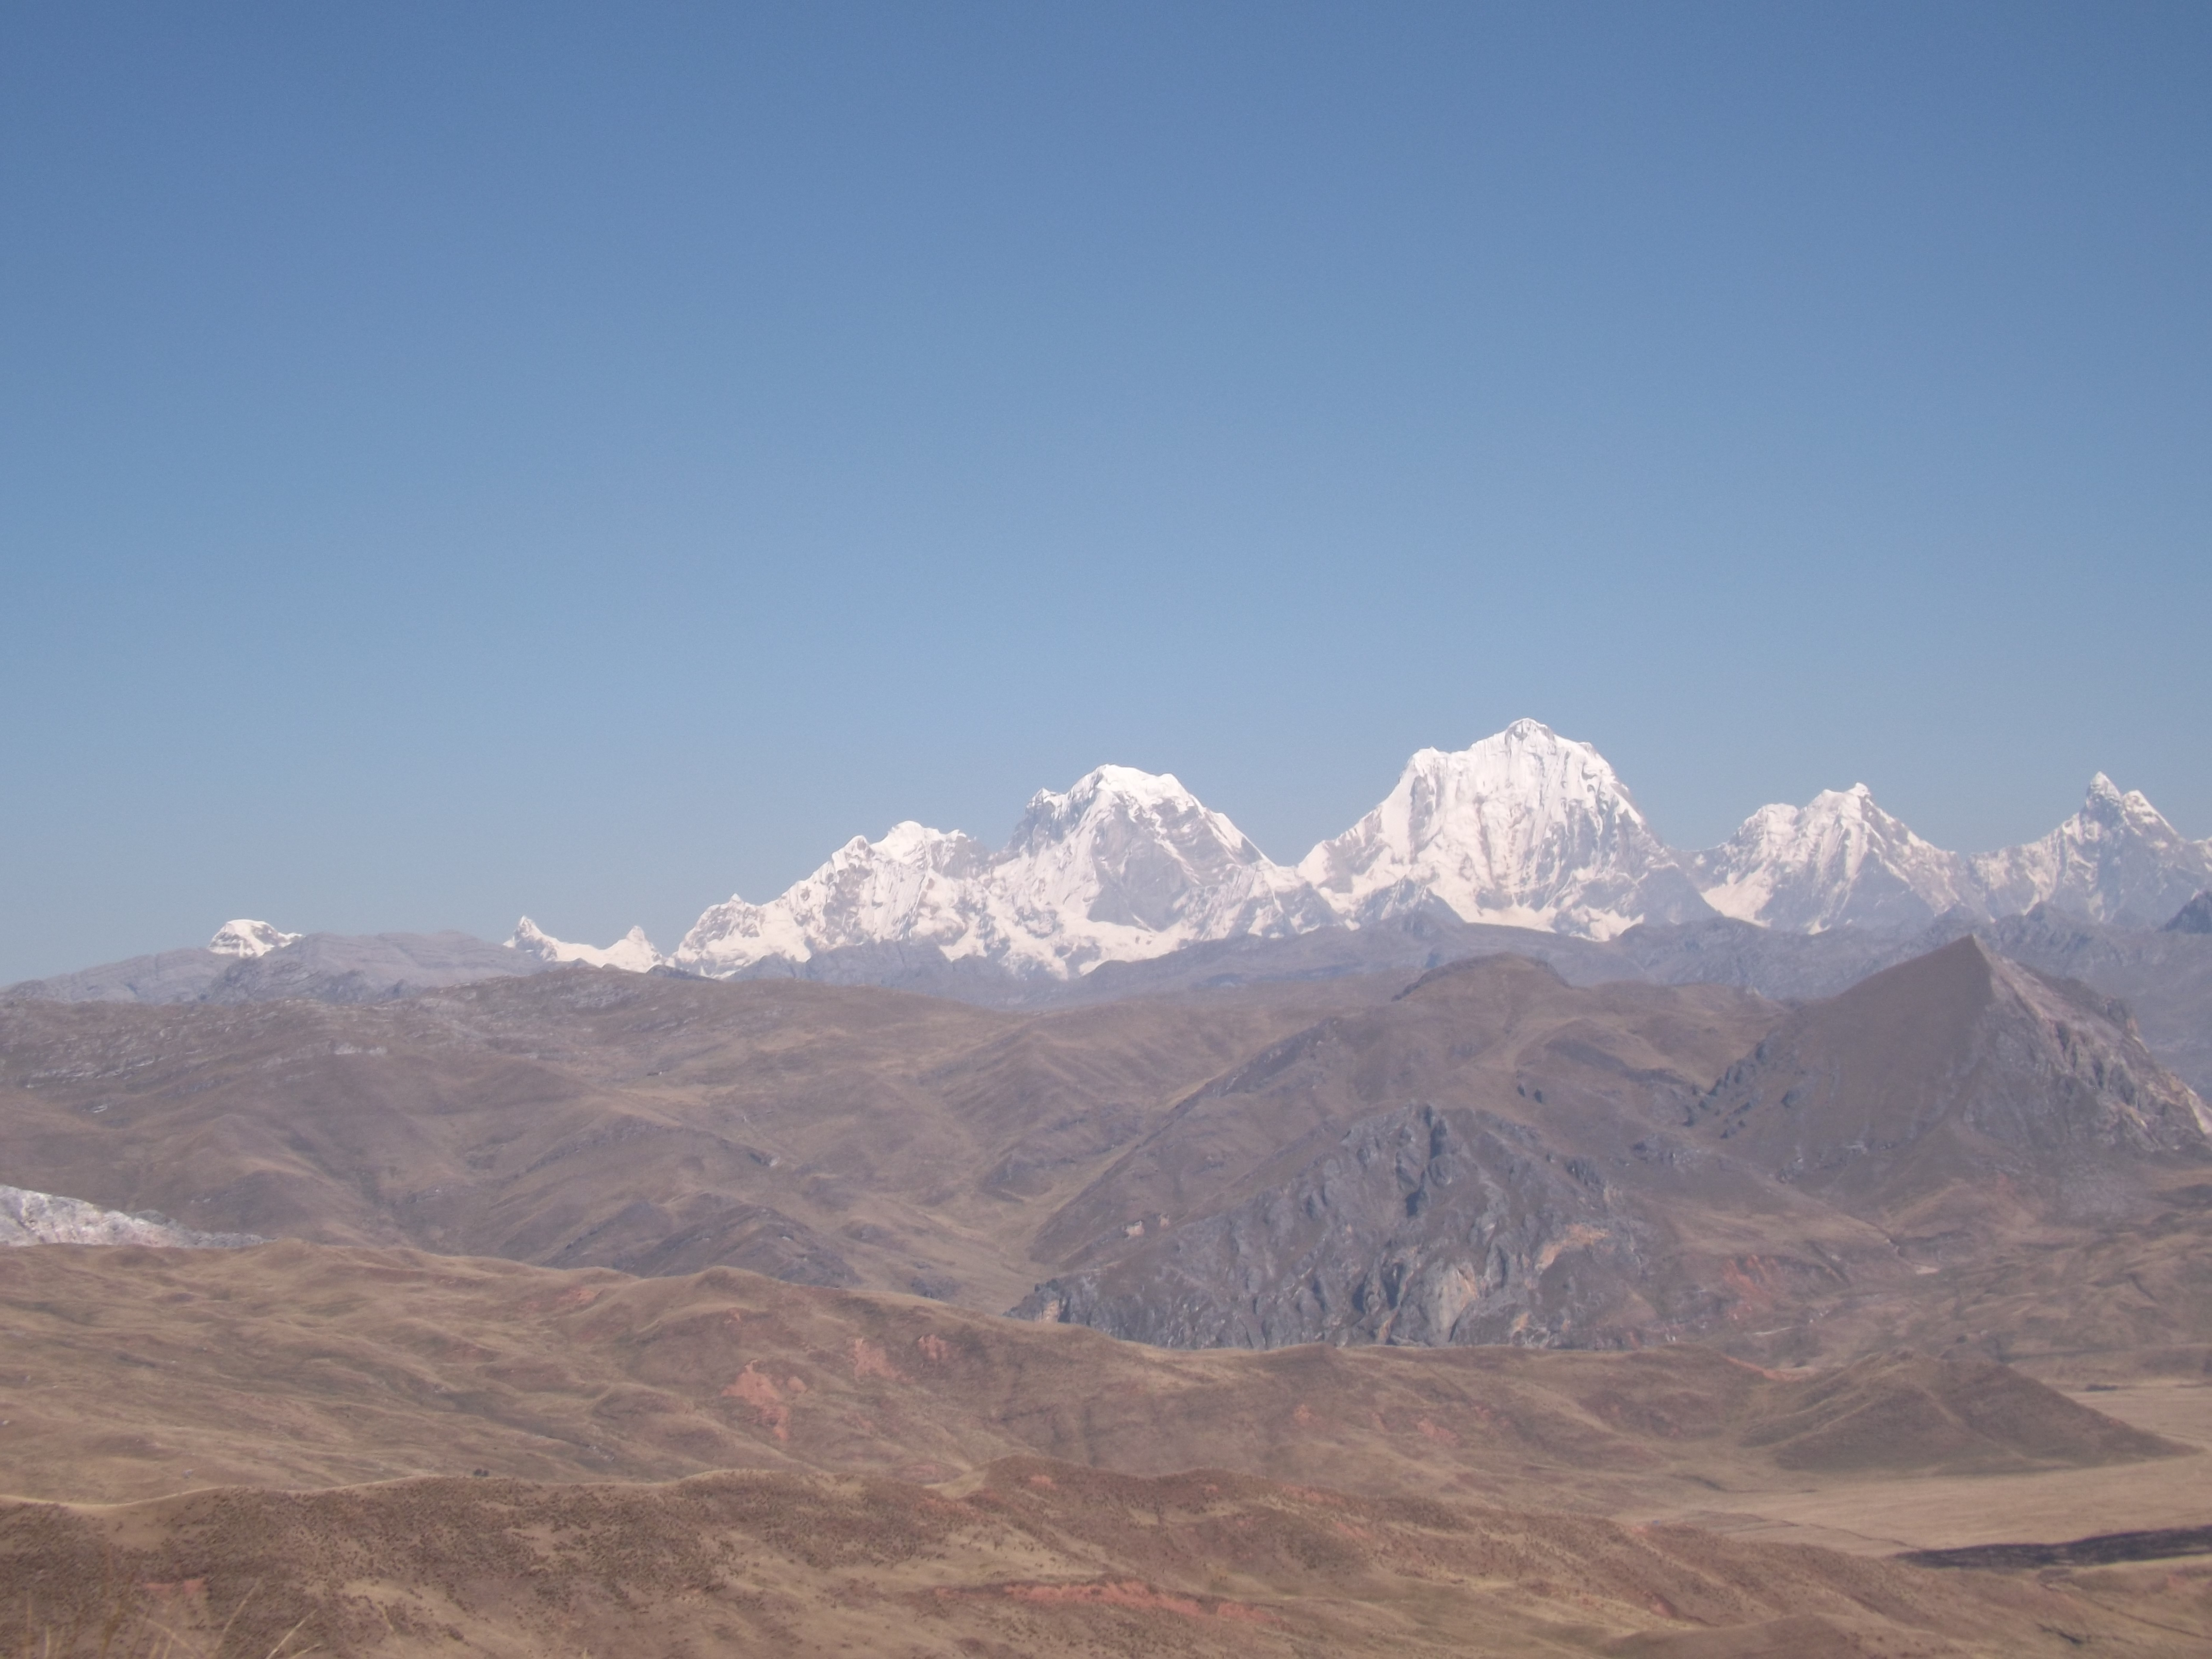
8, mountainous landforms, mountain, mountain range, sky, highland, ridge, massif, alps, hill, fell, ecoregion, geology, valley, ar te, summit, cloud, landscape, wadi, hill station, plateau, mount scenery, plain, national park, rock